Gonepteryx rhamni

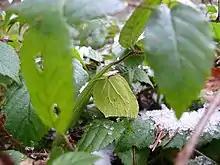
Hibernating adult male

The adult common brimstone overwinters for seven months, remaining hidden and motionless throughout its hibernation. While both sexes have similar egg to adult development times, they differ in the times that they reach sexual maturity. The reproductive development of males begins just after pupal emergence, and continues during hibernation, which indicates that males may not be able to reproduce until after overwintering. For females, eggs remain undeveloped as the butterflies overwinter, and no reproductive development occurs until after emergence from hibernation.